John Comyns

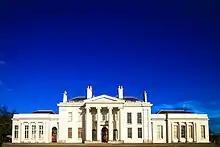
Hylands House, Writtle, near Chelmsford

He was born the eldest surviving son of William Comyns, barrister, of Lincoln's Inn and his wife Elizabeth, the daughter and coheiress of Matthew Rudd of Little Baddow, Essex. He was educated at Felsted School and Queens' College, Cambridge.